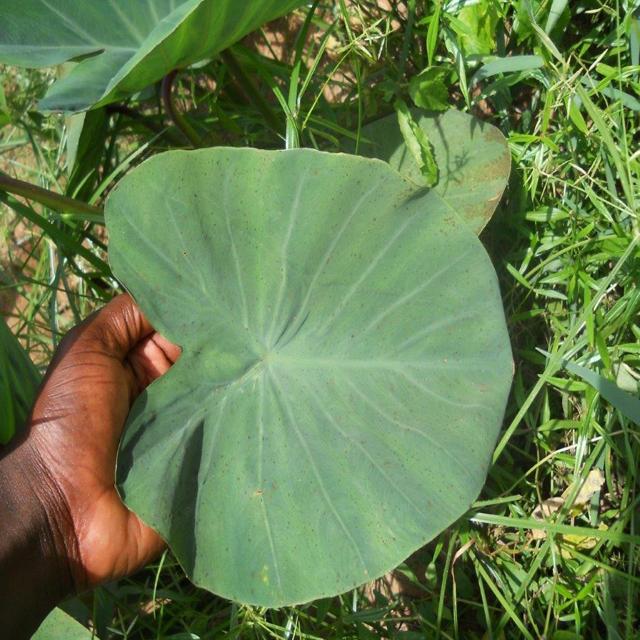
Label: Healthy